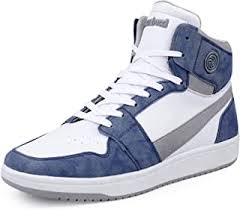
Label: Sneaker